Tom Orzechowski

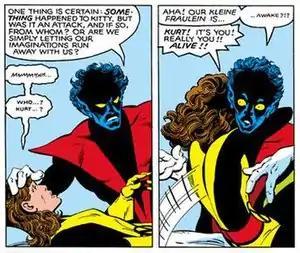
A couple of panels from "Uncanny X-Men" #141 (1981), p. 12, displaying a variety of Tom Orzechowski's lettering techniques.

By the time of the debut of the New X-Men in "X-Men" #94, Orzechowski had developed a reputation as a "new projects guy," and was given the odd issue, and then with issue #122 (June 1979) finally the title. After a number of years on "X-Men" over Chris Claremont's scripts, the two men paired together on many future X-Men-related projects. (Orzechowski also designed the logos for "The New Mutants" and "Wolverine" comics, among others.)